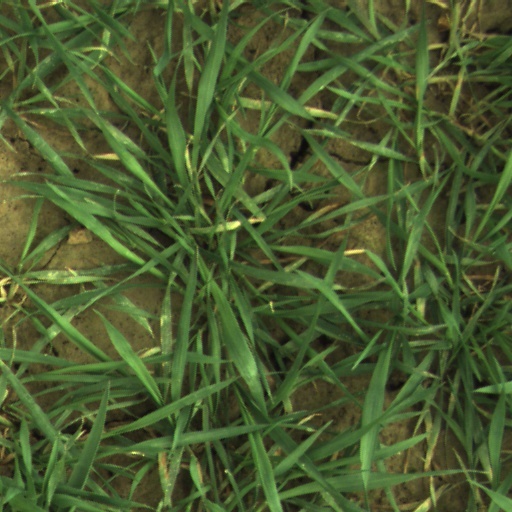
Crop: wheat